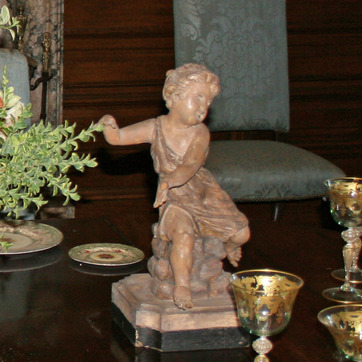
Material: ceramic